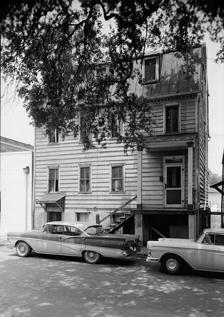
Building: Hampton Lillibridge House
Country: United States of America
Year built: 1797
Historic house in Savannah, Georgia Hampton Lillibridge House The building in the mid-20th century at its original location at 310 East Bryan Street General information Location Savannah , Georgia , U.S. Address 507 East St. Julian Street Coordinates 32°04′42″N 81°05′10″W / 32.0783034041°N 81.086084285°W / 32.0783034041; -81.086084285 Completed circa 1797 (228 years ago) ( 1797 ) Technical details Floor count 4 The Hampton Lillibridge House is a historic home in Savannah, Georgia , United States. It is located at 507 East St. Julian Street, in the southwestern civic/trust lot of Washington Square , and was built around 1797. One of the oldest extant buildings in Savannah, it is now part of the Savannah Historic District . In a survey for the Historic Savannah Foundation , Mary Lane Morrison found the building, constructed by Rhode Island native Hampton Lillibridge, to be of significant status. Lillibridge died at Shandy Hall, near Savannah, on February 14, 1801, after contracting yellow fever . His widowed second wife, Anna Orford, sold the house, at which point it became a boarding house . It is one of Savannah's few clapboard houses to have survived the fire of 1820. The home originally stood at 310 East Bryan Street , about 600 feet (180 m) away, in the northwestern residential lot of the adjacent Warren Square . The property was bought by James Arthur Williams in 1969. Believing the house to be haunted, Williams had it exorcised. He moved it to its current location and restored it. See also Buildings in Savannah Historic District References